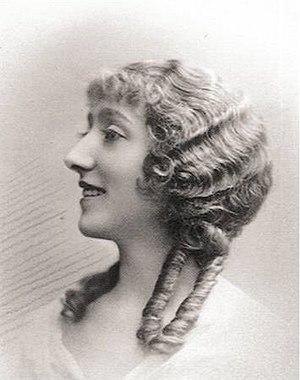
Germaine Cernay, née Germaine Pointu est une mezzo-soprano française qui a chanté tant à l'opéra qu'en concert.